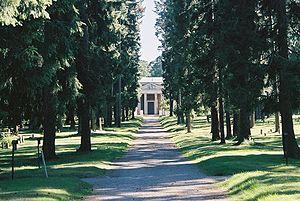
Sigurd Lewerentz fut un architecte moderne suédois, surtout connu pour son travail sur les églises et les cimetières.